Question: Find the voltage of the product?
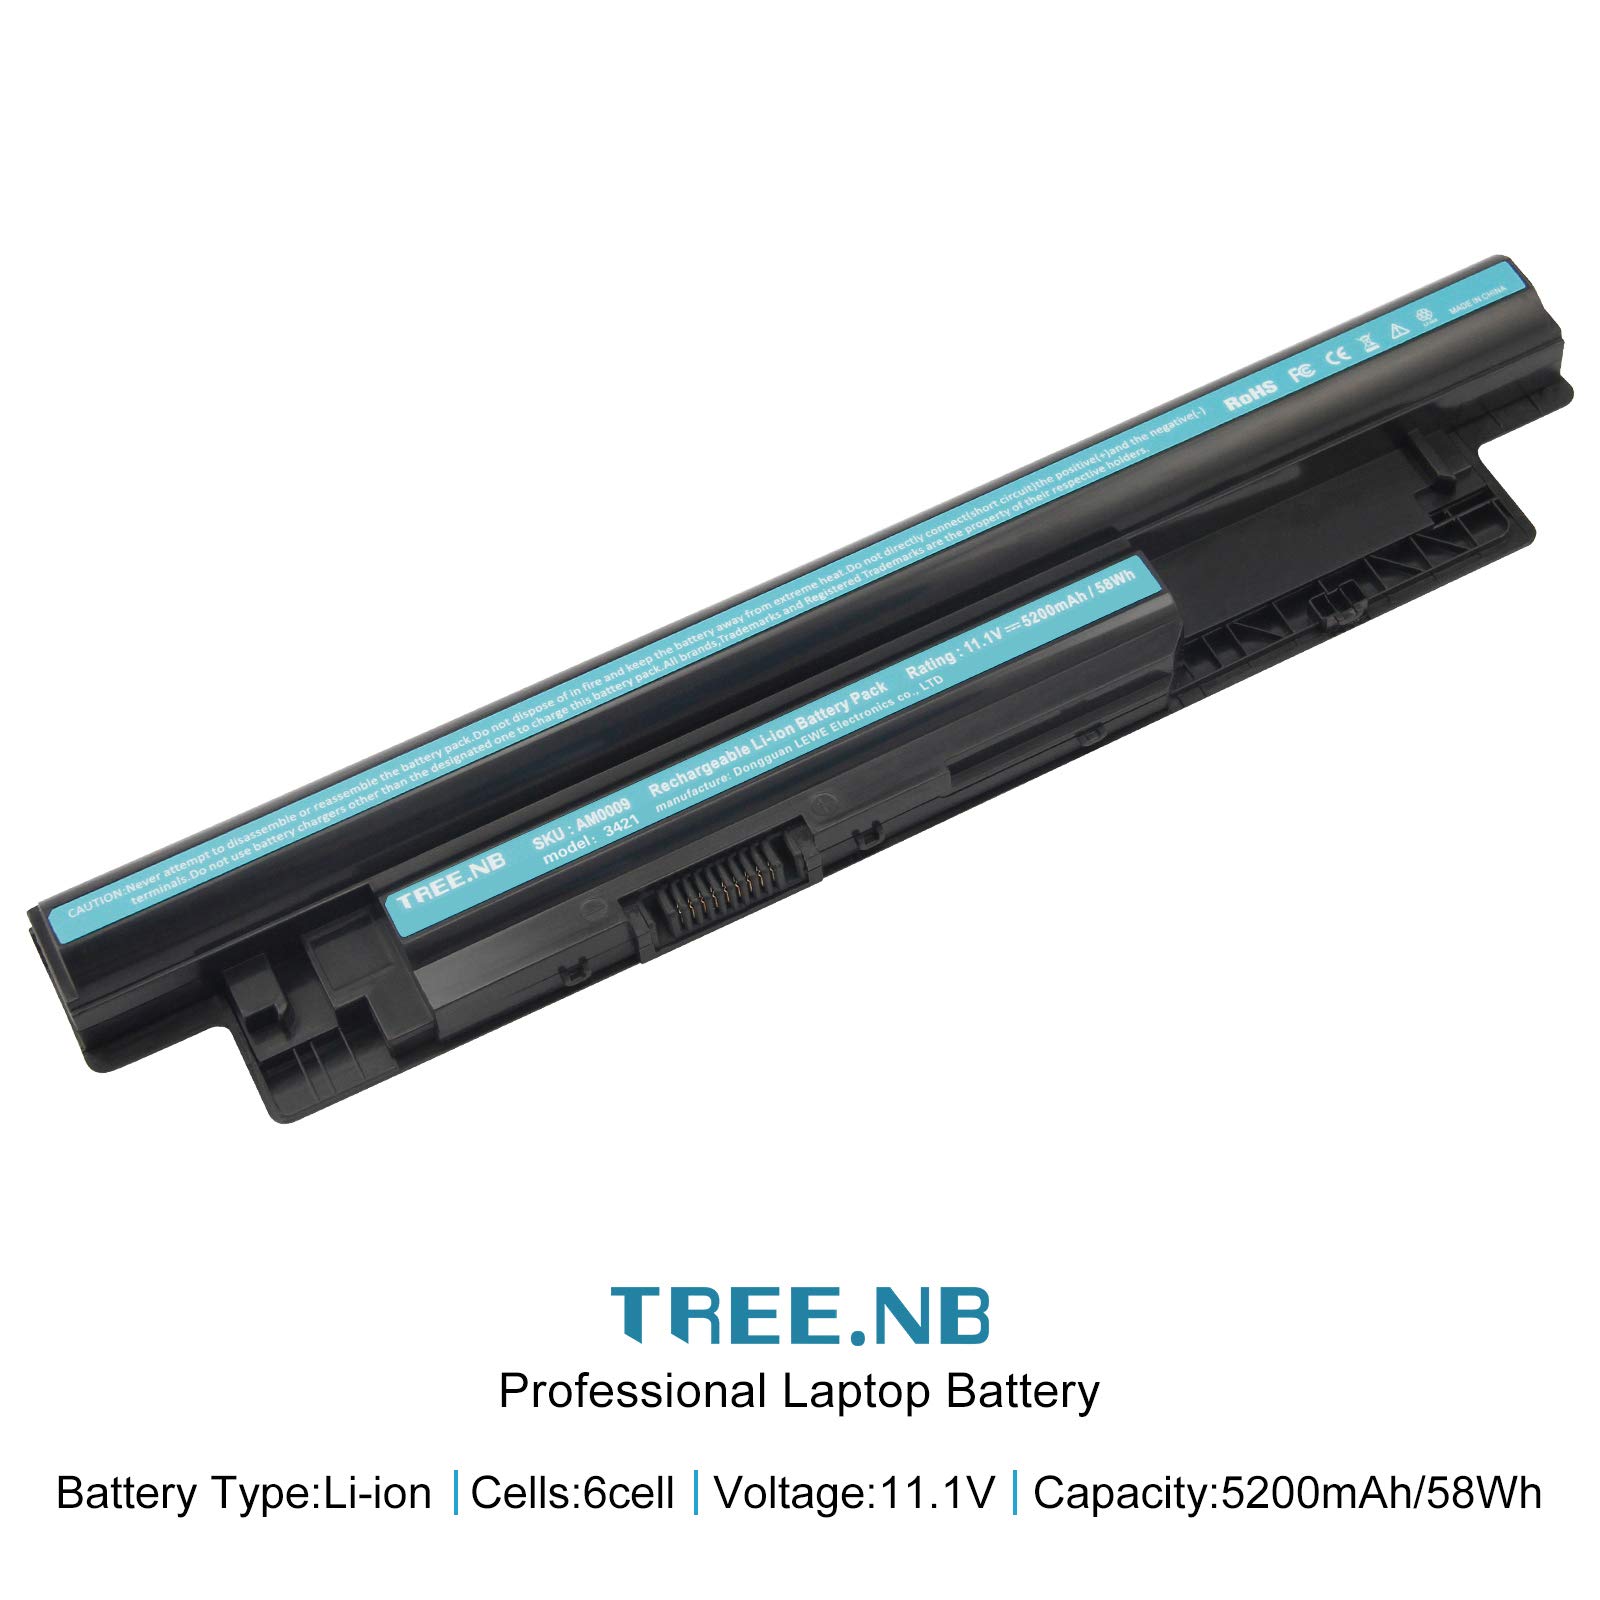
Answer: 11.1 volt